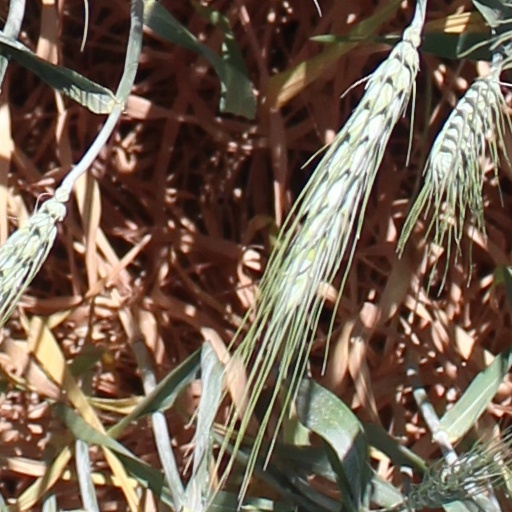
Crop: wheat